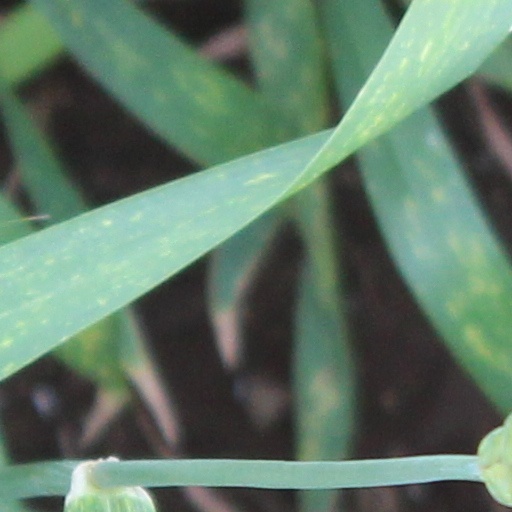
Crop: wheat